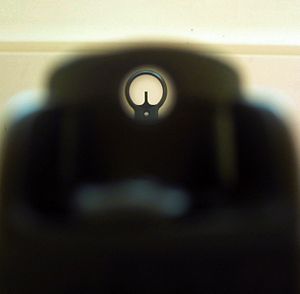
Dioptersigte
Sigte over dioptersigtet på en  H&K MP5 maskinpistol. Forreste del af sigtet er i linje med det bagerste sigte, for at sigtebilledet er korrekt.
Et dioptersigte er et fast sigte der er monteret til et skydevåben. Et dioptersigte består af to faste elementer, et foran, ved mundingen, og et bagpå, tættere på der hvor ansigtet vil være. For at benytte sigtet skal de to faste elementer justeres på en forudbestemt måde for at sikre at det man kigger på over sigtet også er det man rammer.